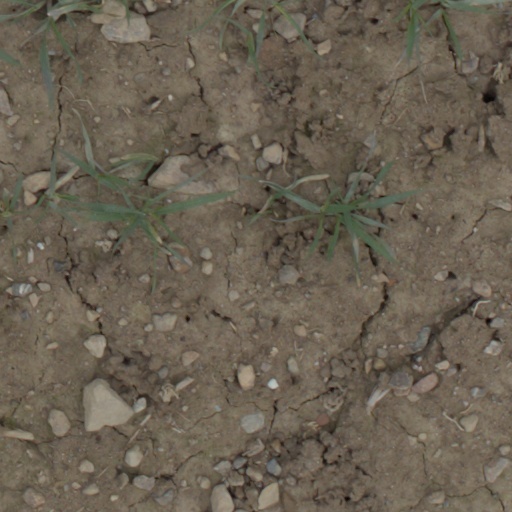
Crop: wheat